Battle of Romani

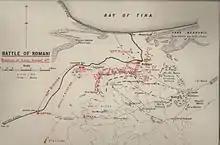
Position at 16:00 on 4 August 1916

The New Zealand riflemen soon gained a footing on Mount Royston, aided by accurate and rapid shooting from the Somerset Royal Horse Artillery Battery. By 16:00, the attack had proceeded to a point where Chaytor arranged with the 5th Mounted Brigade for a squadron of Royal Gloucestershire Hussars and two troops of the Worcestershire Yeomanry to gallop against the southern spur of Mount Royston. They easily took the spur, the defenders not waiting for the onslaught of the mounted charge. From the crest of the spur, the Gloucestershire squadron shot down the horse teams of an Austrian, German or Ottoman battery of pack guns concentrated in the hollow behind the spur, and the attacking force began to surrender. The New Zealand Mounted Rifle and 5th Mounted Brigades were supported by leading infantry battalions of the 127th (Manchester) Brigade (which had just arrived) when Ottoman and German soldiers began to surrender en masse. At about 18:00, 500 prisoners, two machine guns and the pack battery were captured, and the outer flank of the attacking force was completely routed.